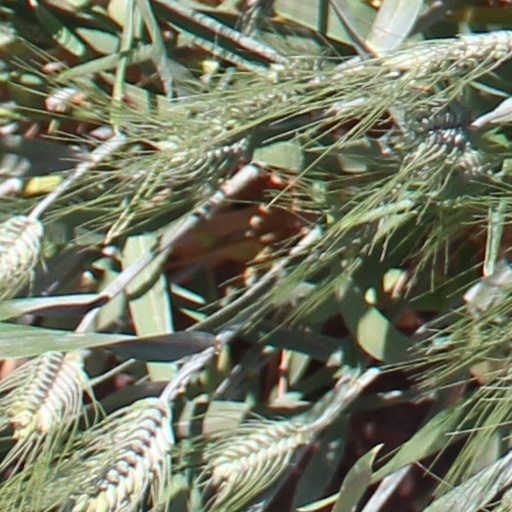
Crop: wheat